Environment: real
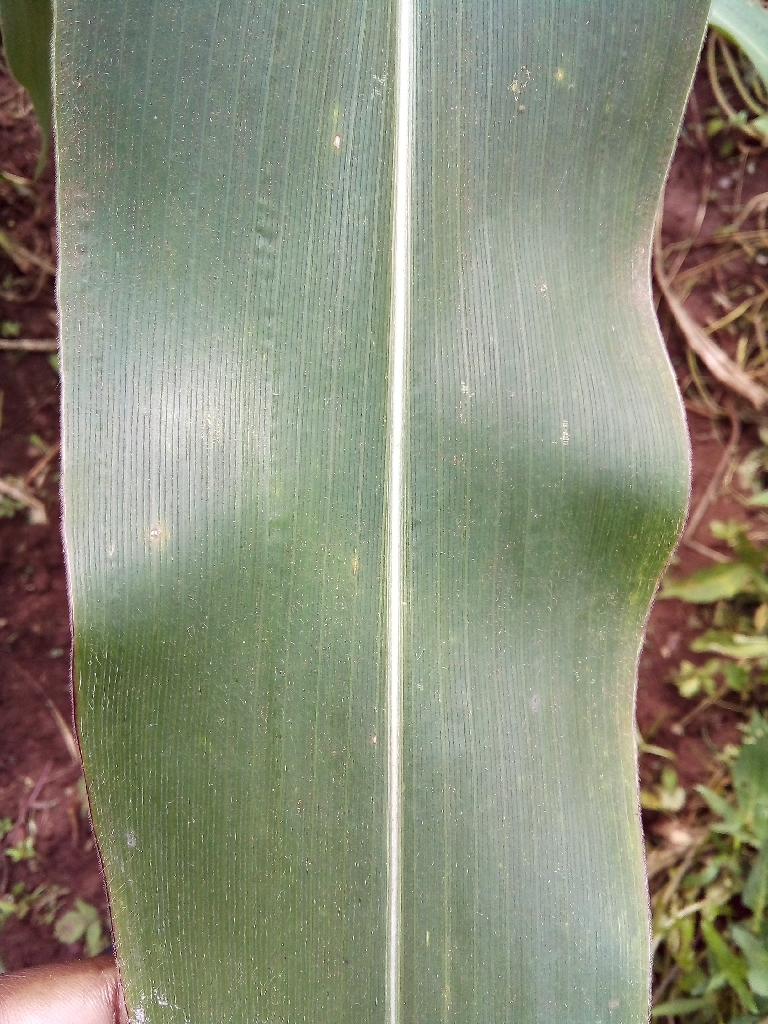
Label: healthy